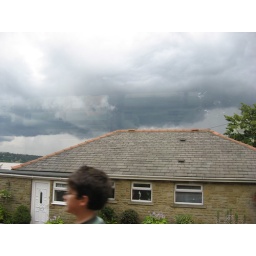
Big black cloud over Halifax/Sowerby Bridge